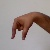
The image shows a hand gesture representing the letter 'Q' in Indian Sign Language.